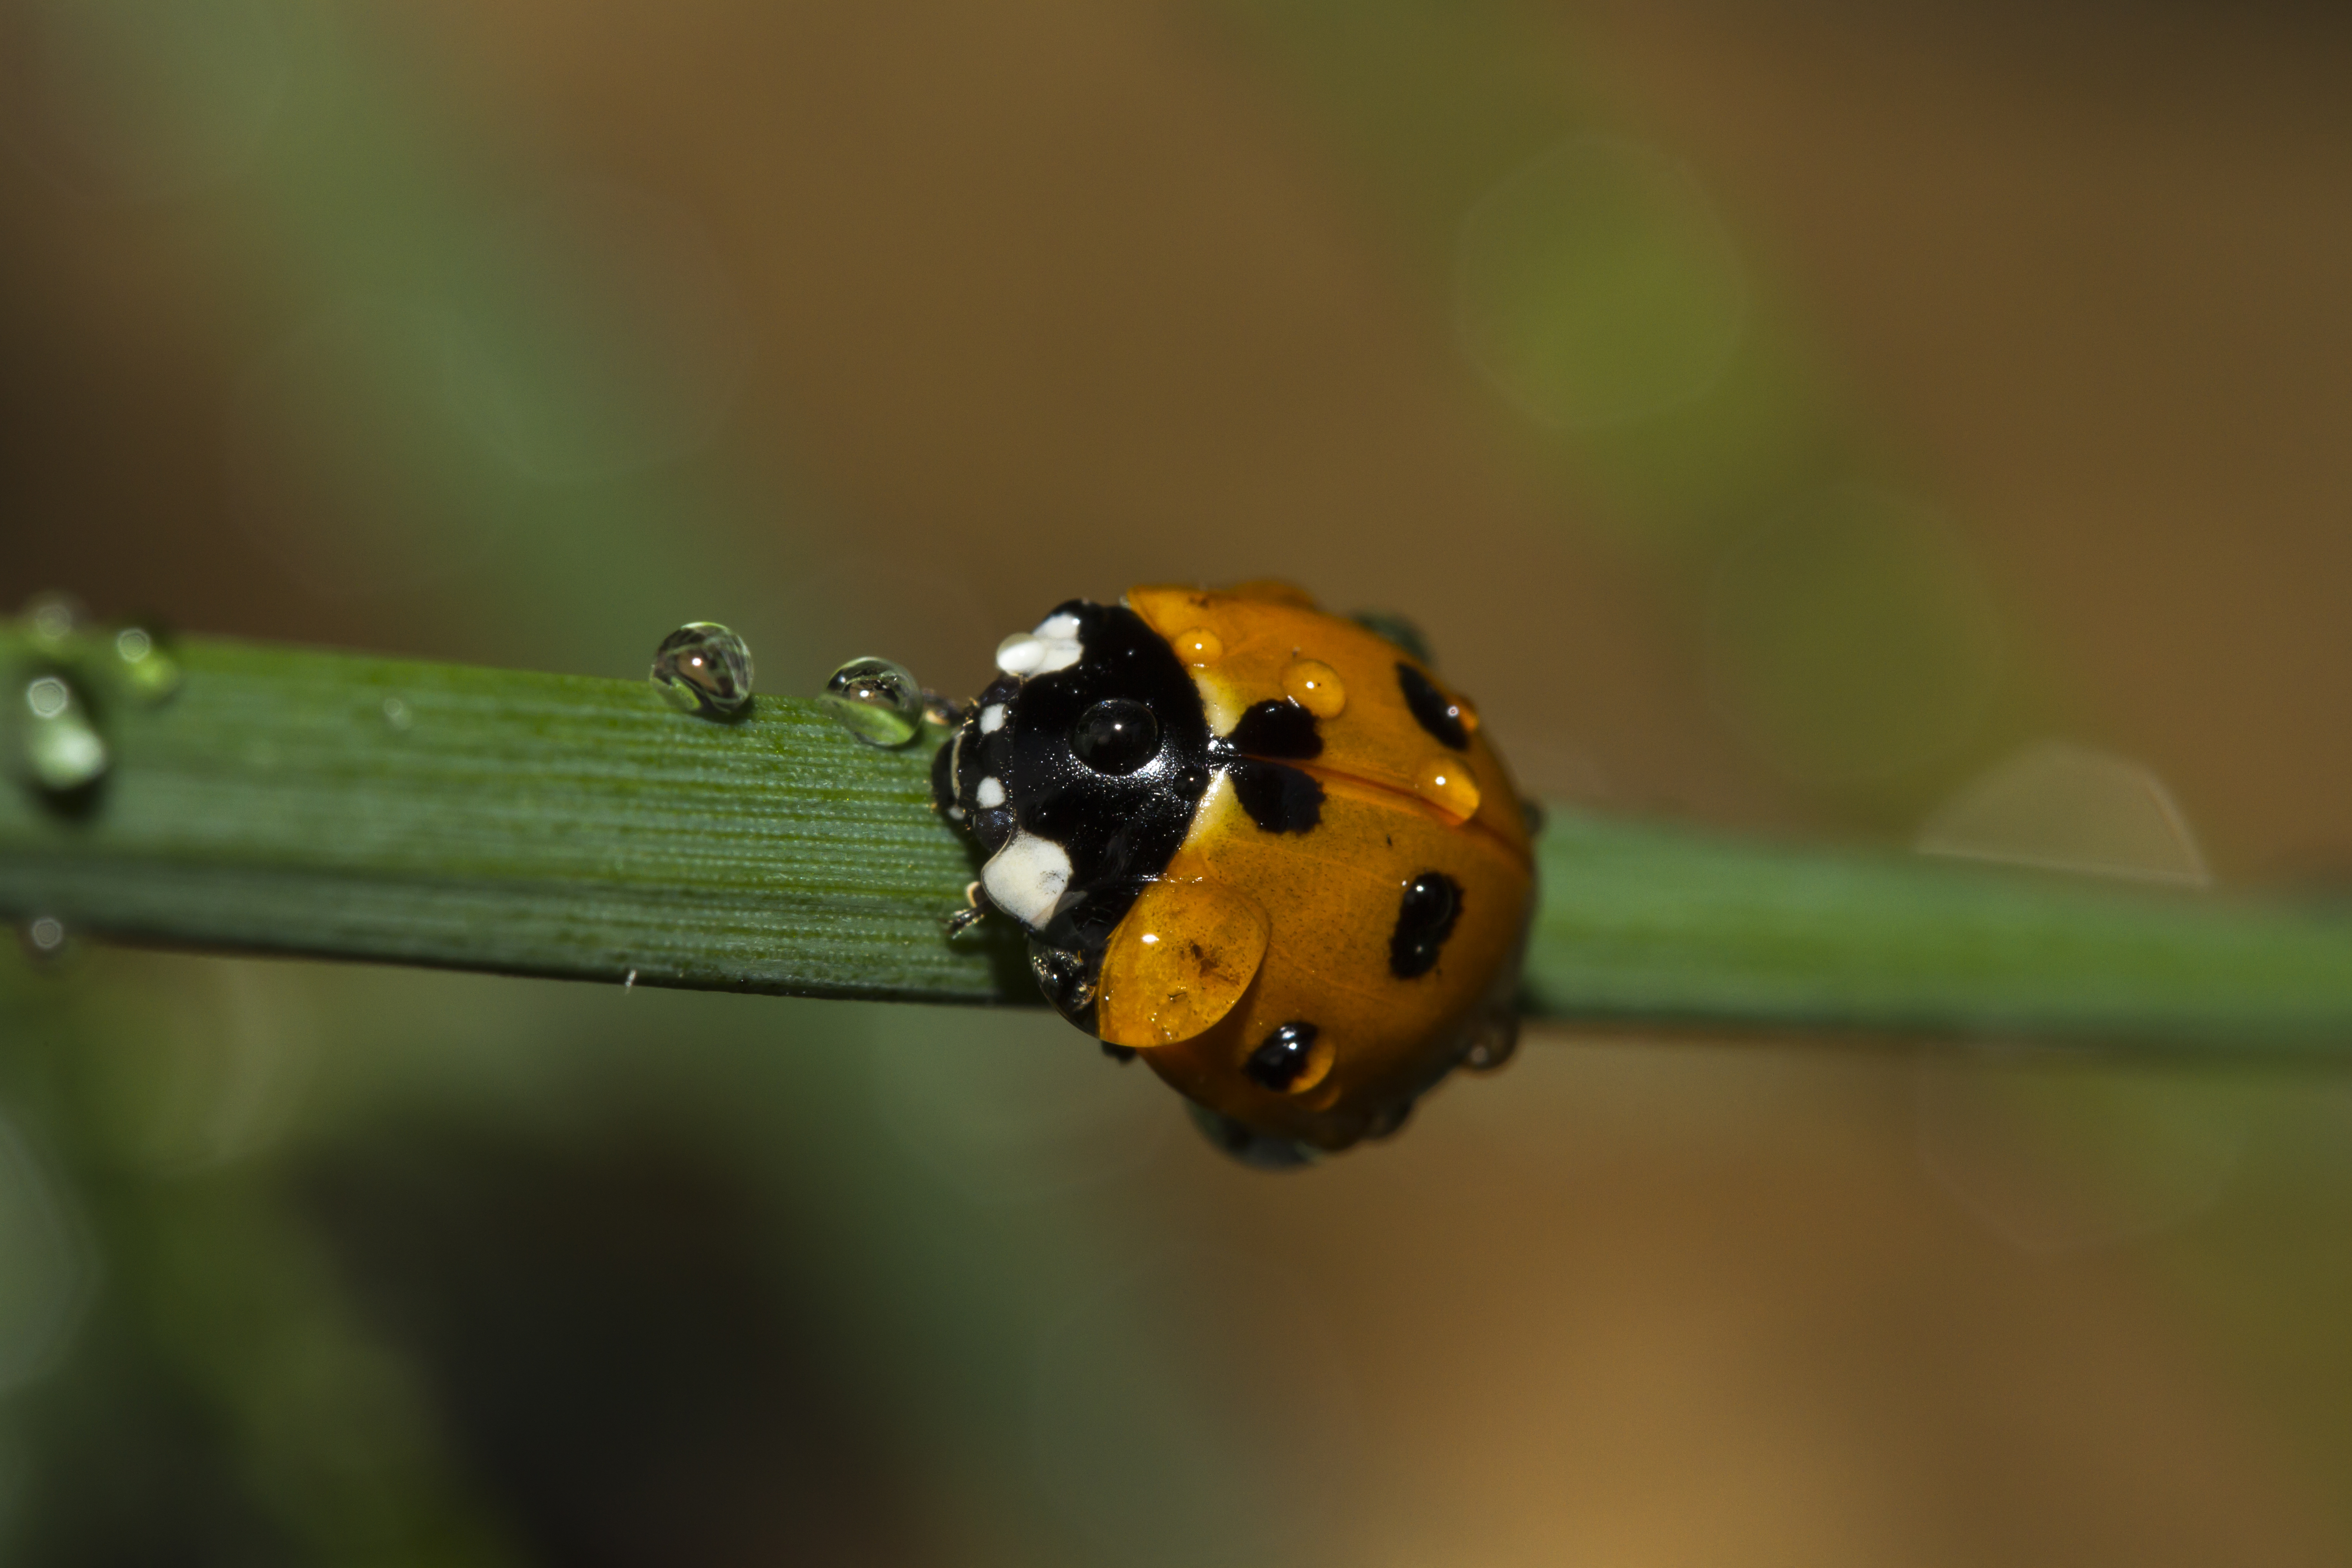
nature, photography, green, insect, macro, canon, ladybug, yellow, garden, fauna, ladybird, invertebrate, close up, outdoors, uk, 7d, waterdrops, beetle, peterborough, macro photography, arthropod, leaf beetle, plant stem